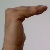
The image shows a hand gesture representing a space in Indian Sign Language.